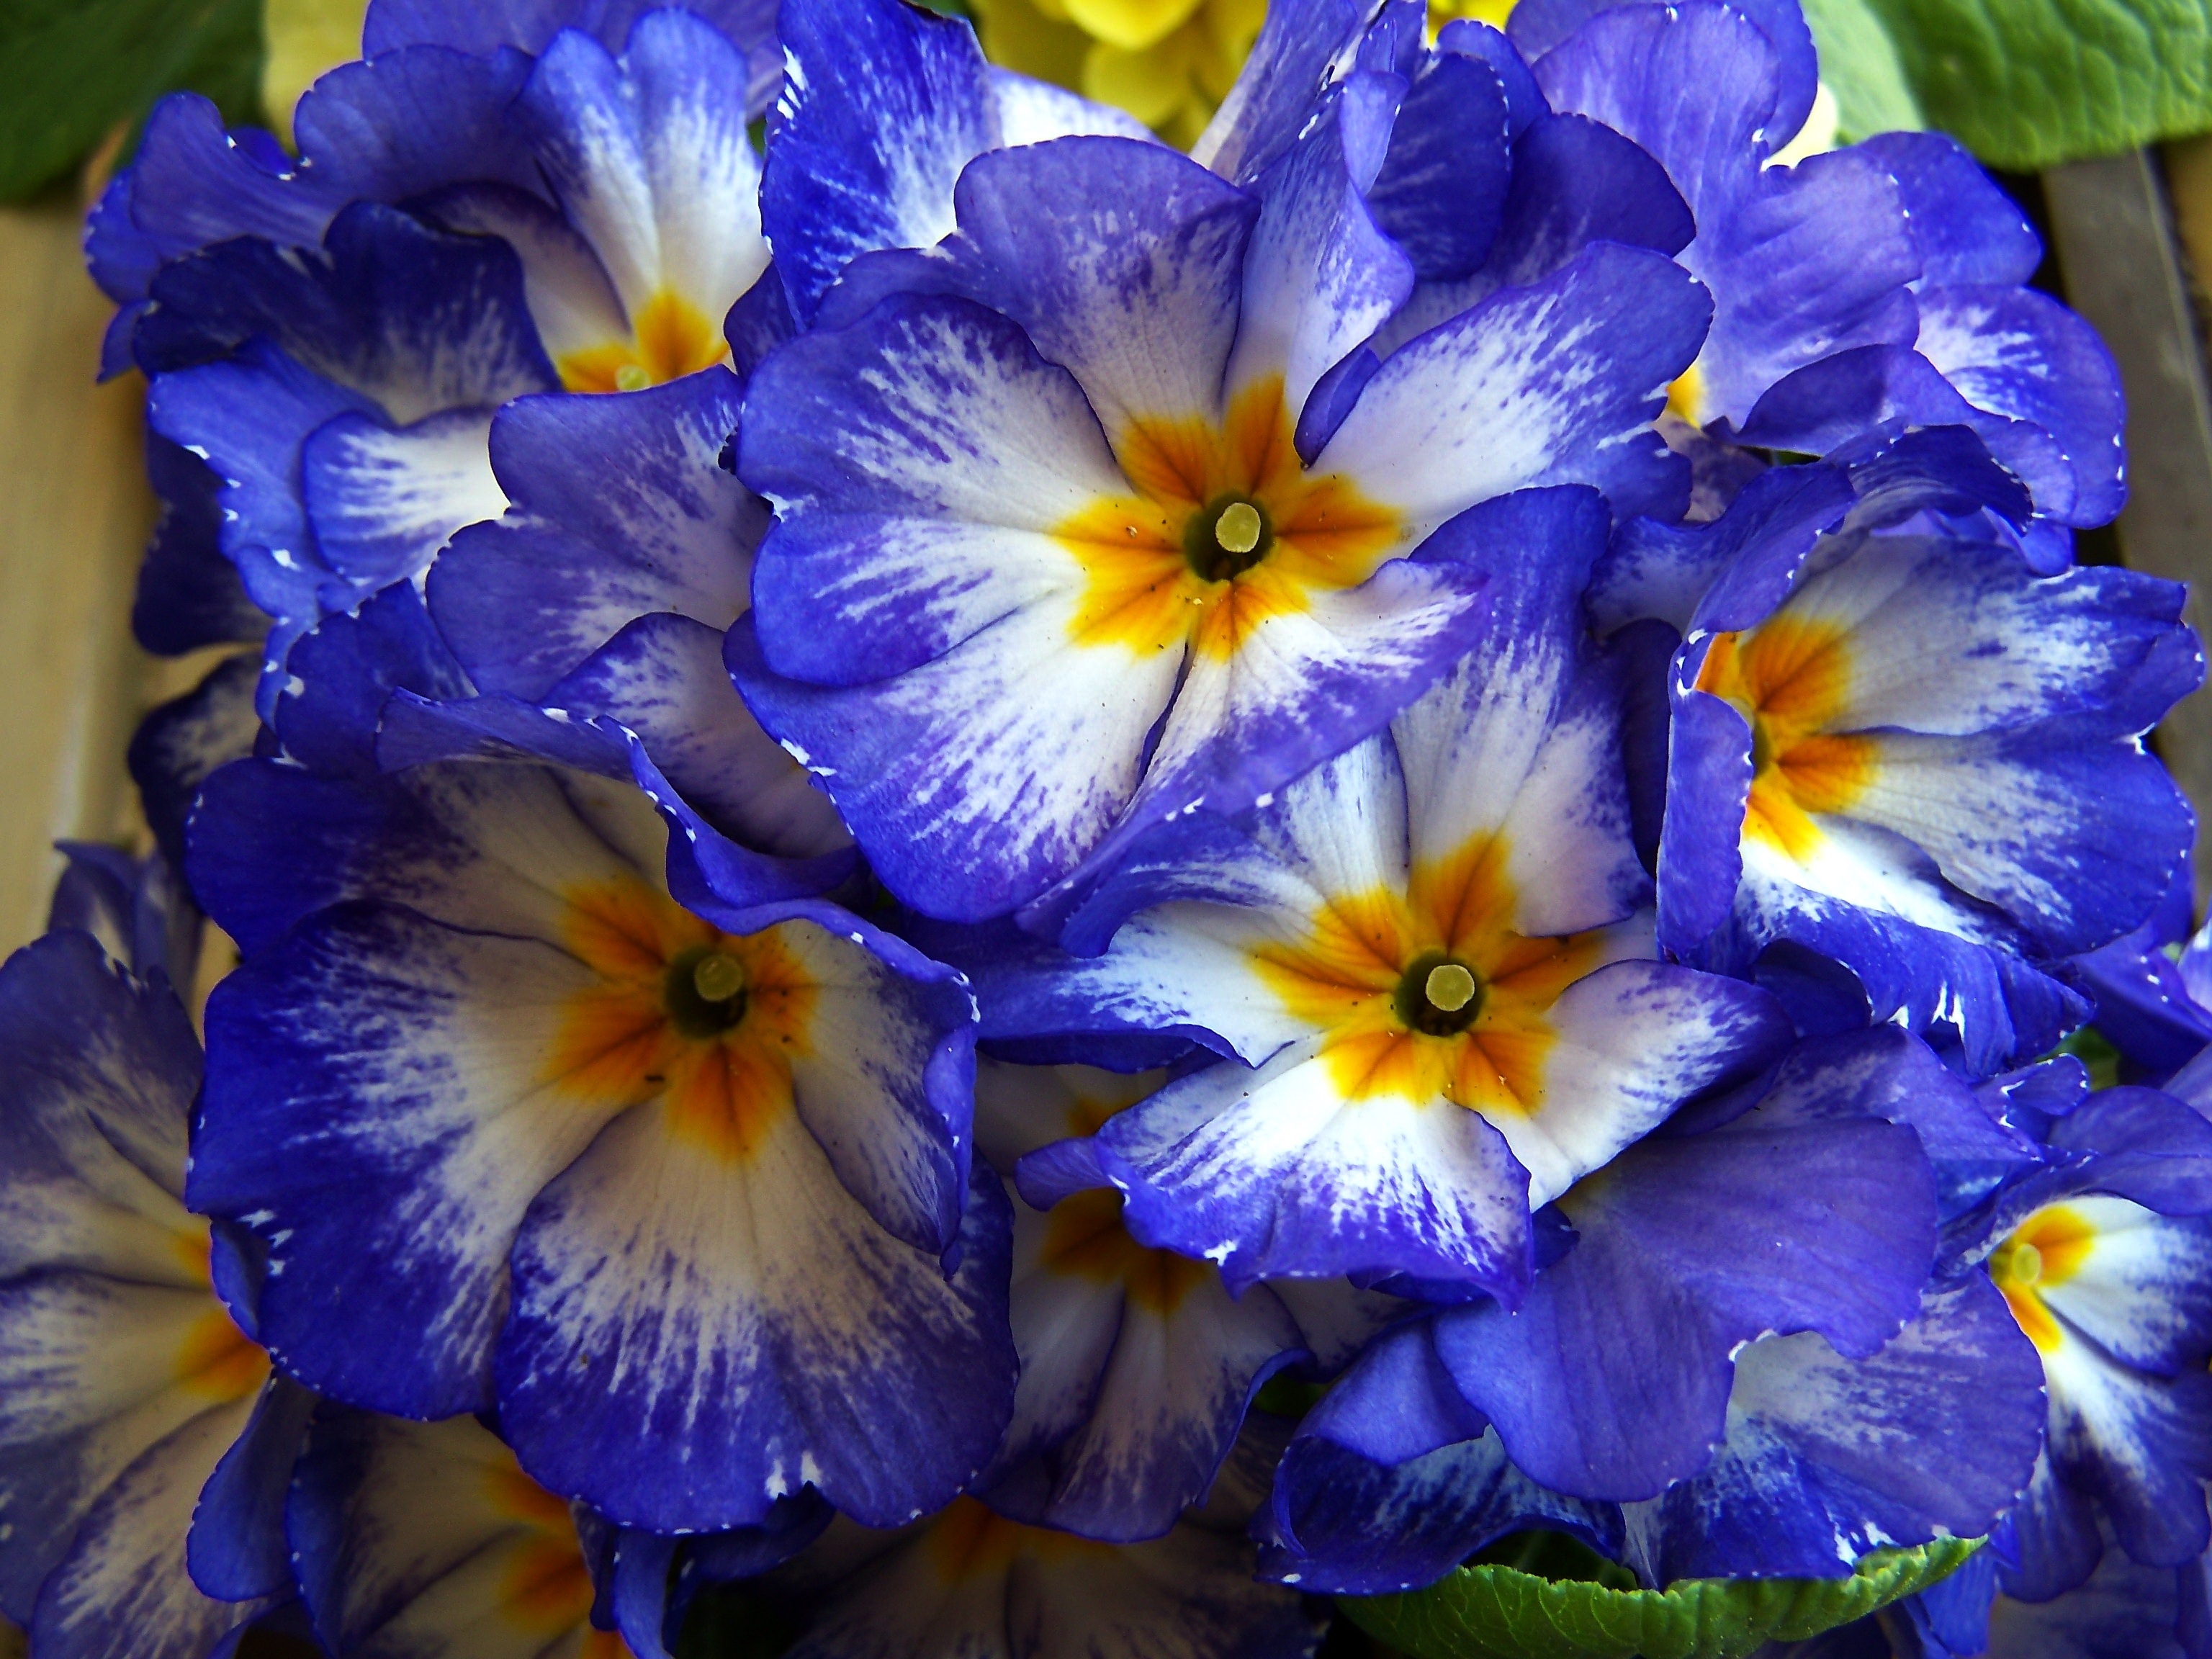
plant, flower, petal, blue, primrose, iris, eye, spring flowers, viola, pansy, flowering plant, land plant, violet family